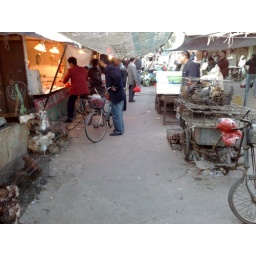
Countryside market near home